Holyoke Merry-Go-Round

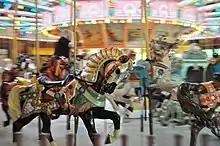
Armored lead horse at Holyoke

The Philadelphia Toboggan Company employed German and Italian craftsmen to create their wood carousels. Daniel Muller, Frank Carretta, and John Zalar were some of the men who worked on the Mountain Park ride. By that point in PTC's history, they were not actively making merry-go-rounds. They focused their business more and more on roller coasters. The company had a carving jig. The master carver could make a single horse head, and an assistant could then produce exact replicas with the jig. So by 1929, PTC had a stockpile of carousel horses.